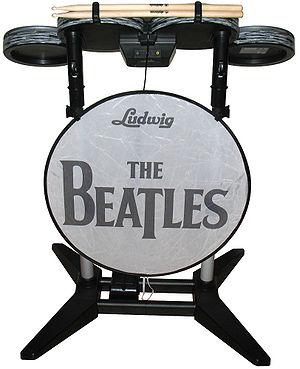
Le contrôleur batterie pour le jeu vidéo The Beatles: Rock Band